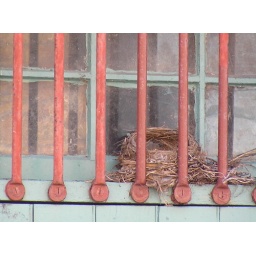
Home in a door window